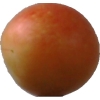
Label: cherry_wax